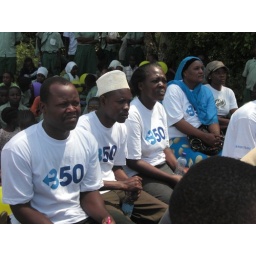
On 10/9/10, hundreds joined a walk through Mombasa and took part in a tree planting and beach cleanup.